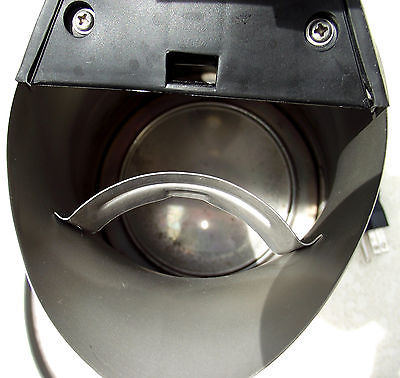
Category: kettle